Miss Grand Ireland

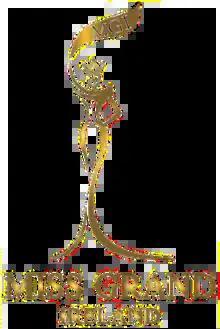

Miss Grand Ireland is a national beauty pageant title awarded to Irish representatives chosen to compete at the Miss Grand International pageant. The title was first awarded in 2013 to the runner-up of Britain's Big Brother series 15, Ashleigh Coyle, after she competed at the 2017 Miss International United Kingdom; however, Coyle did not partake in the international tournament in Vietnam.